Turkey national football team

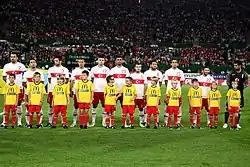
The Turks during Euro 2012 qualification

Despite the introduction of a national league, and showings by Turkish clubs in European competition, the 1960s would be a barren time for the national team. Most players from the 1954 World Cup squad had already retired, and the new generation of players failed to qualify for a major tournament. The 1970s saw Turkey holding back in the World Cup and UEFA European Championship qualifiers, but the team was a point too short to qualify for both UEFA Euro 1972 and Euro 1976. In the 1980s the Turks also suffered their worst defeats with 8–0 scorelines against Poland and twice against England. But the 1990 World Cup qualifiers would mark a turning point for Turkish football, with Turkey only missing out on qualification in the final match. Prominent players in this period included Rıdvan Dilmen, Oğuz Çetin, Rıza Çalımbay, Feyyaz Uçar, and European Golden Boot winner Tanju Çolak.